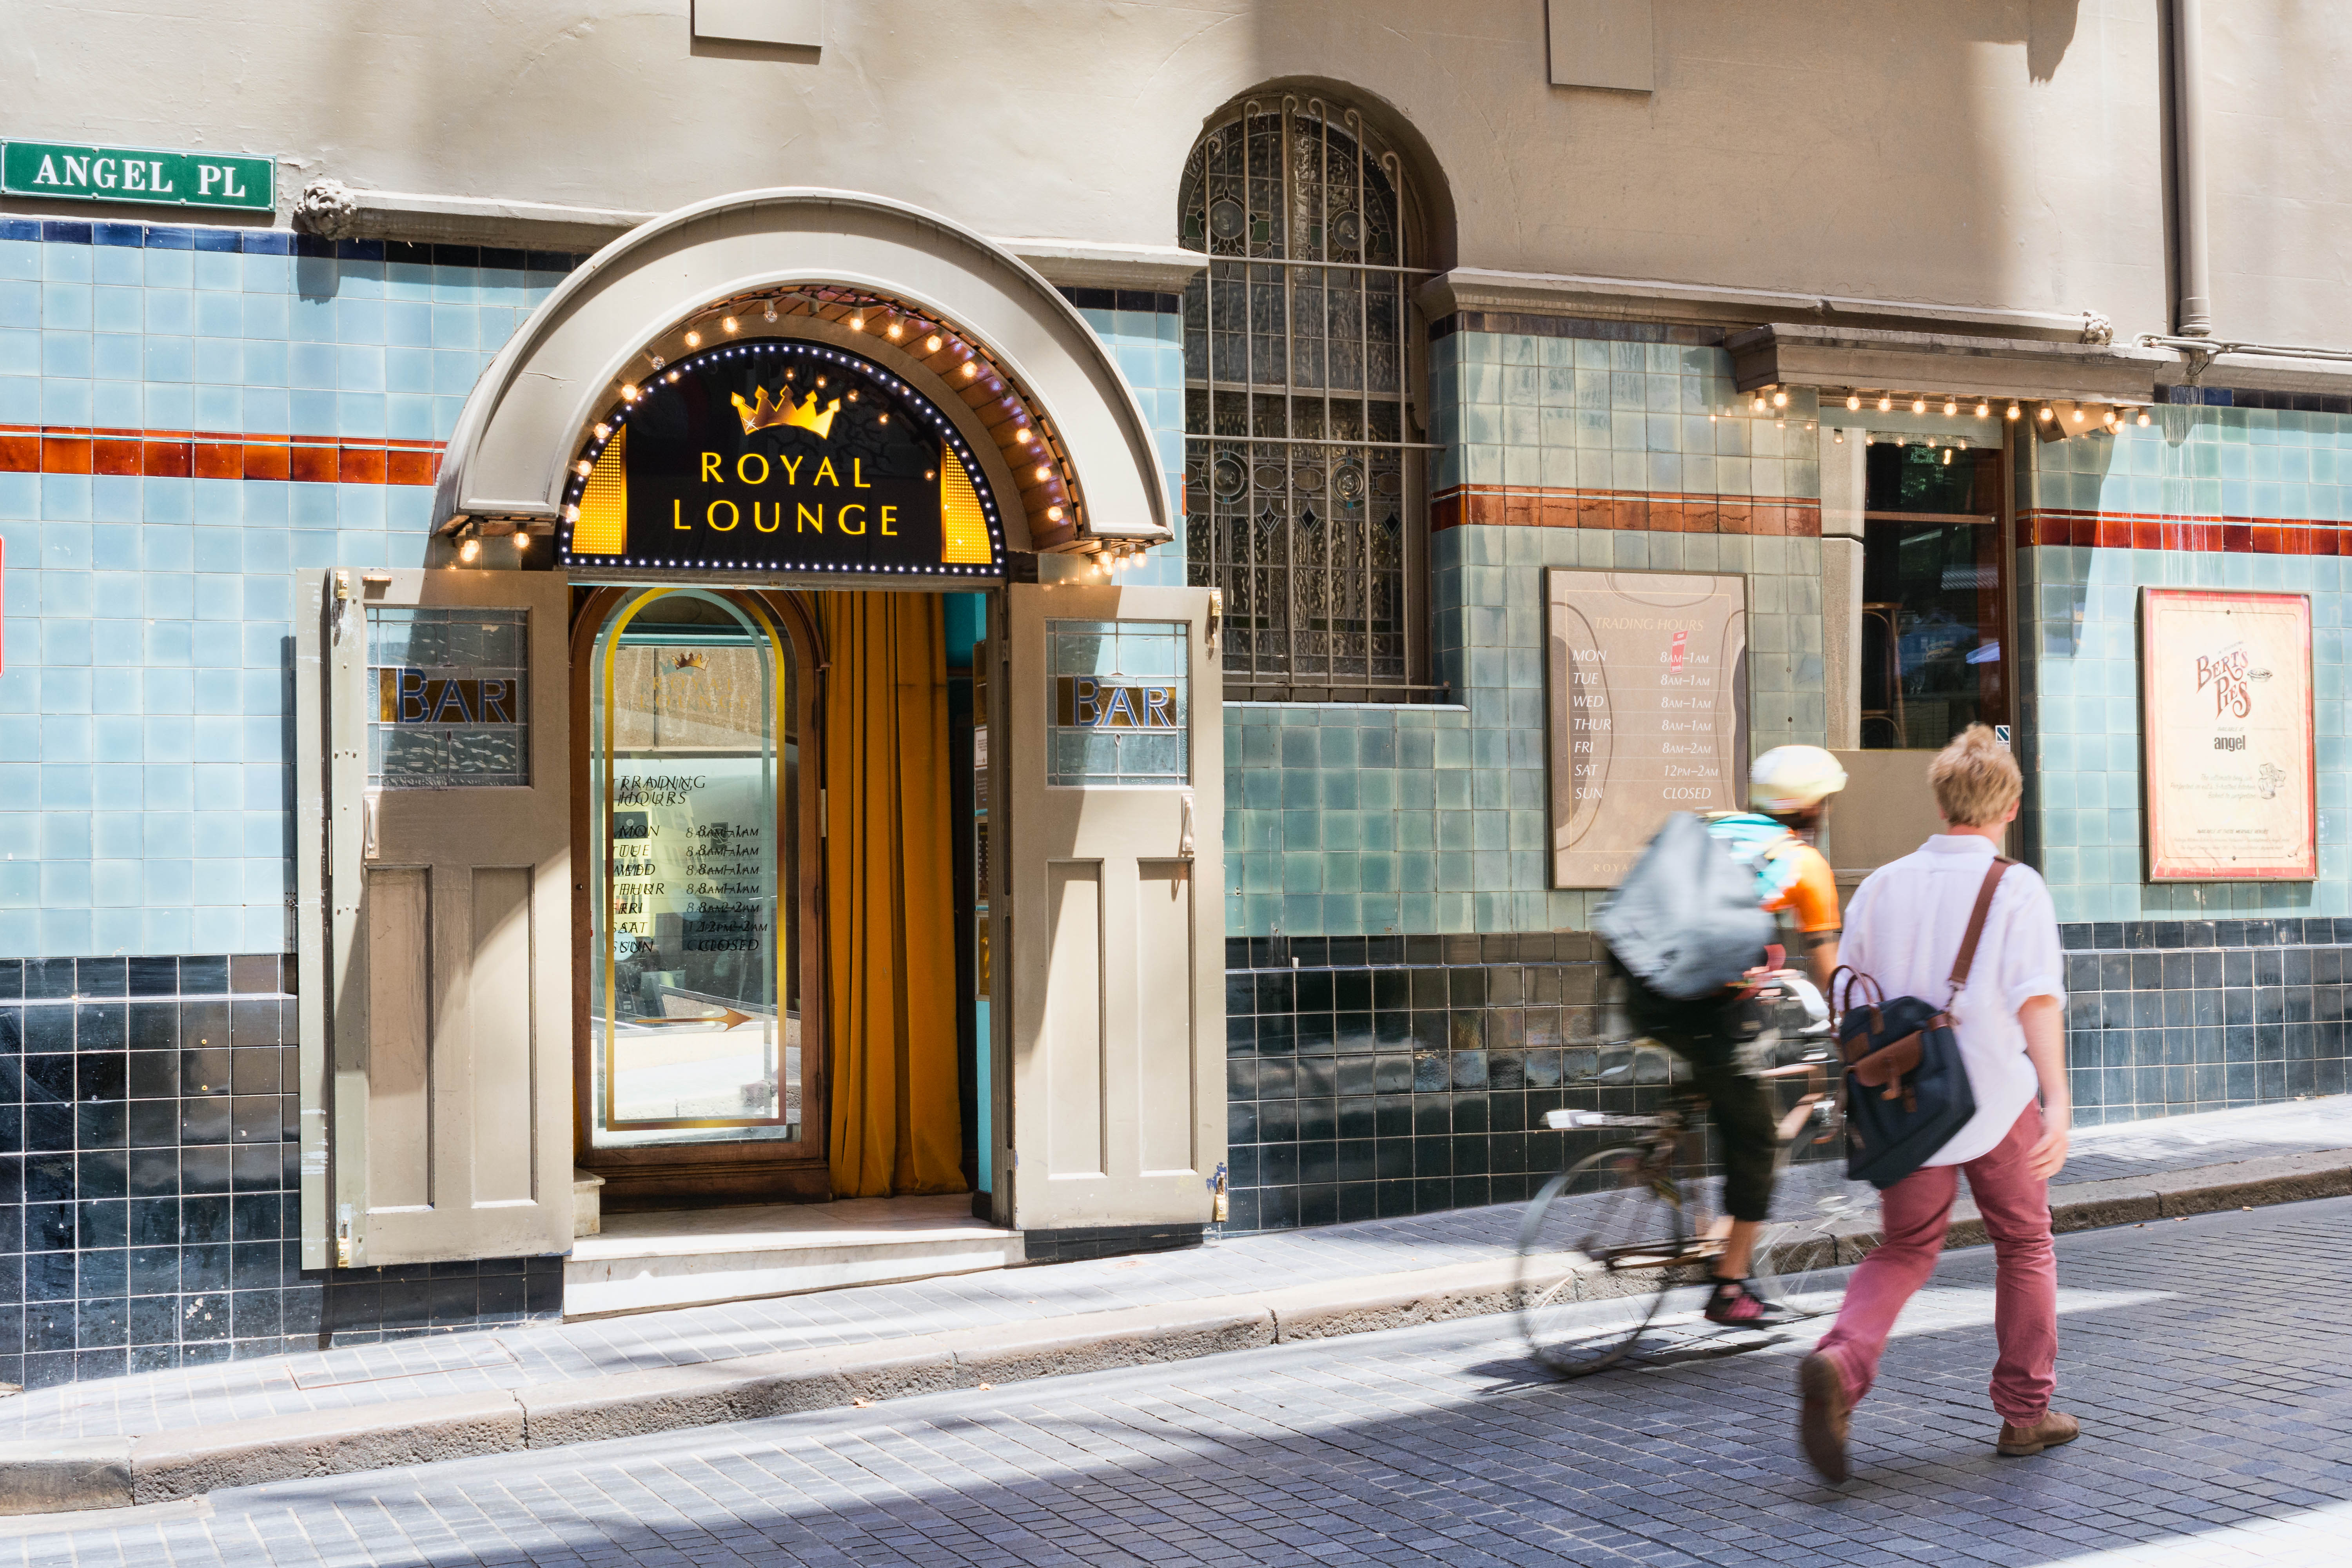
pedestrian, street, city, sydney, facade, nikon, shopping, tourism, australia, nsw, streetphotography